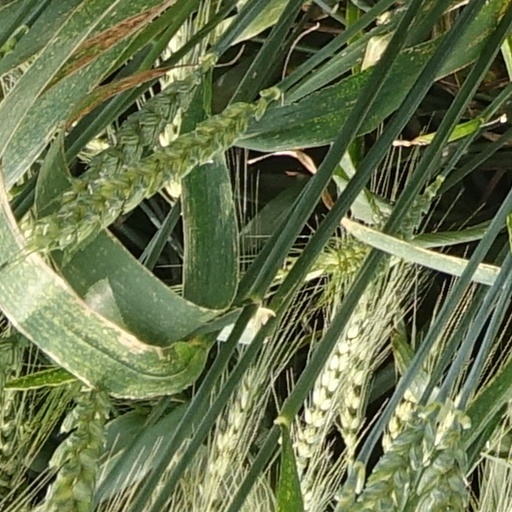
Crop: wheat